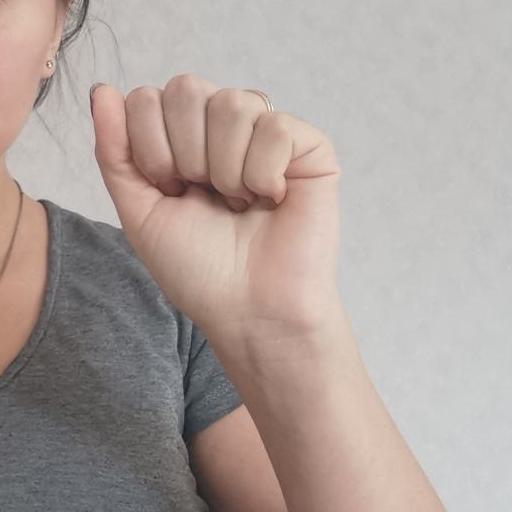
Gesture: fist